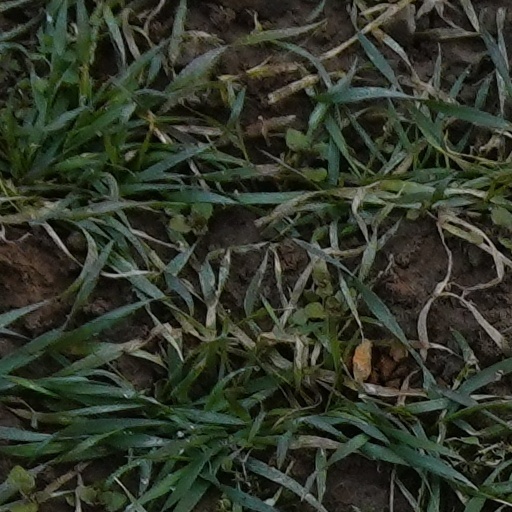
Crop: wheat